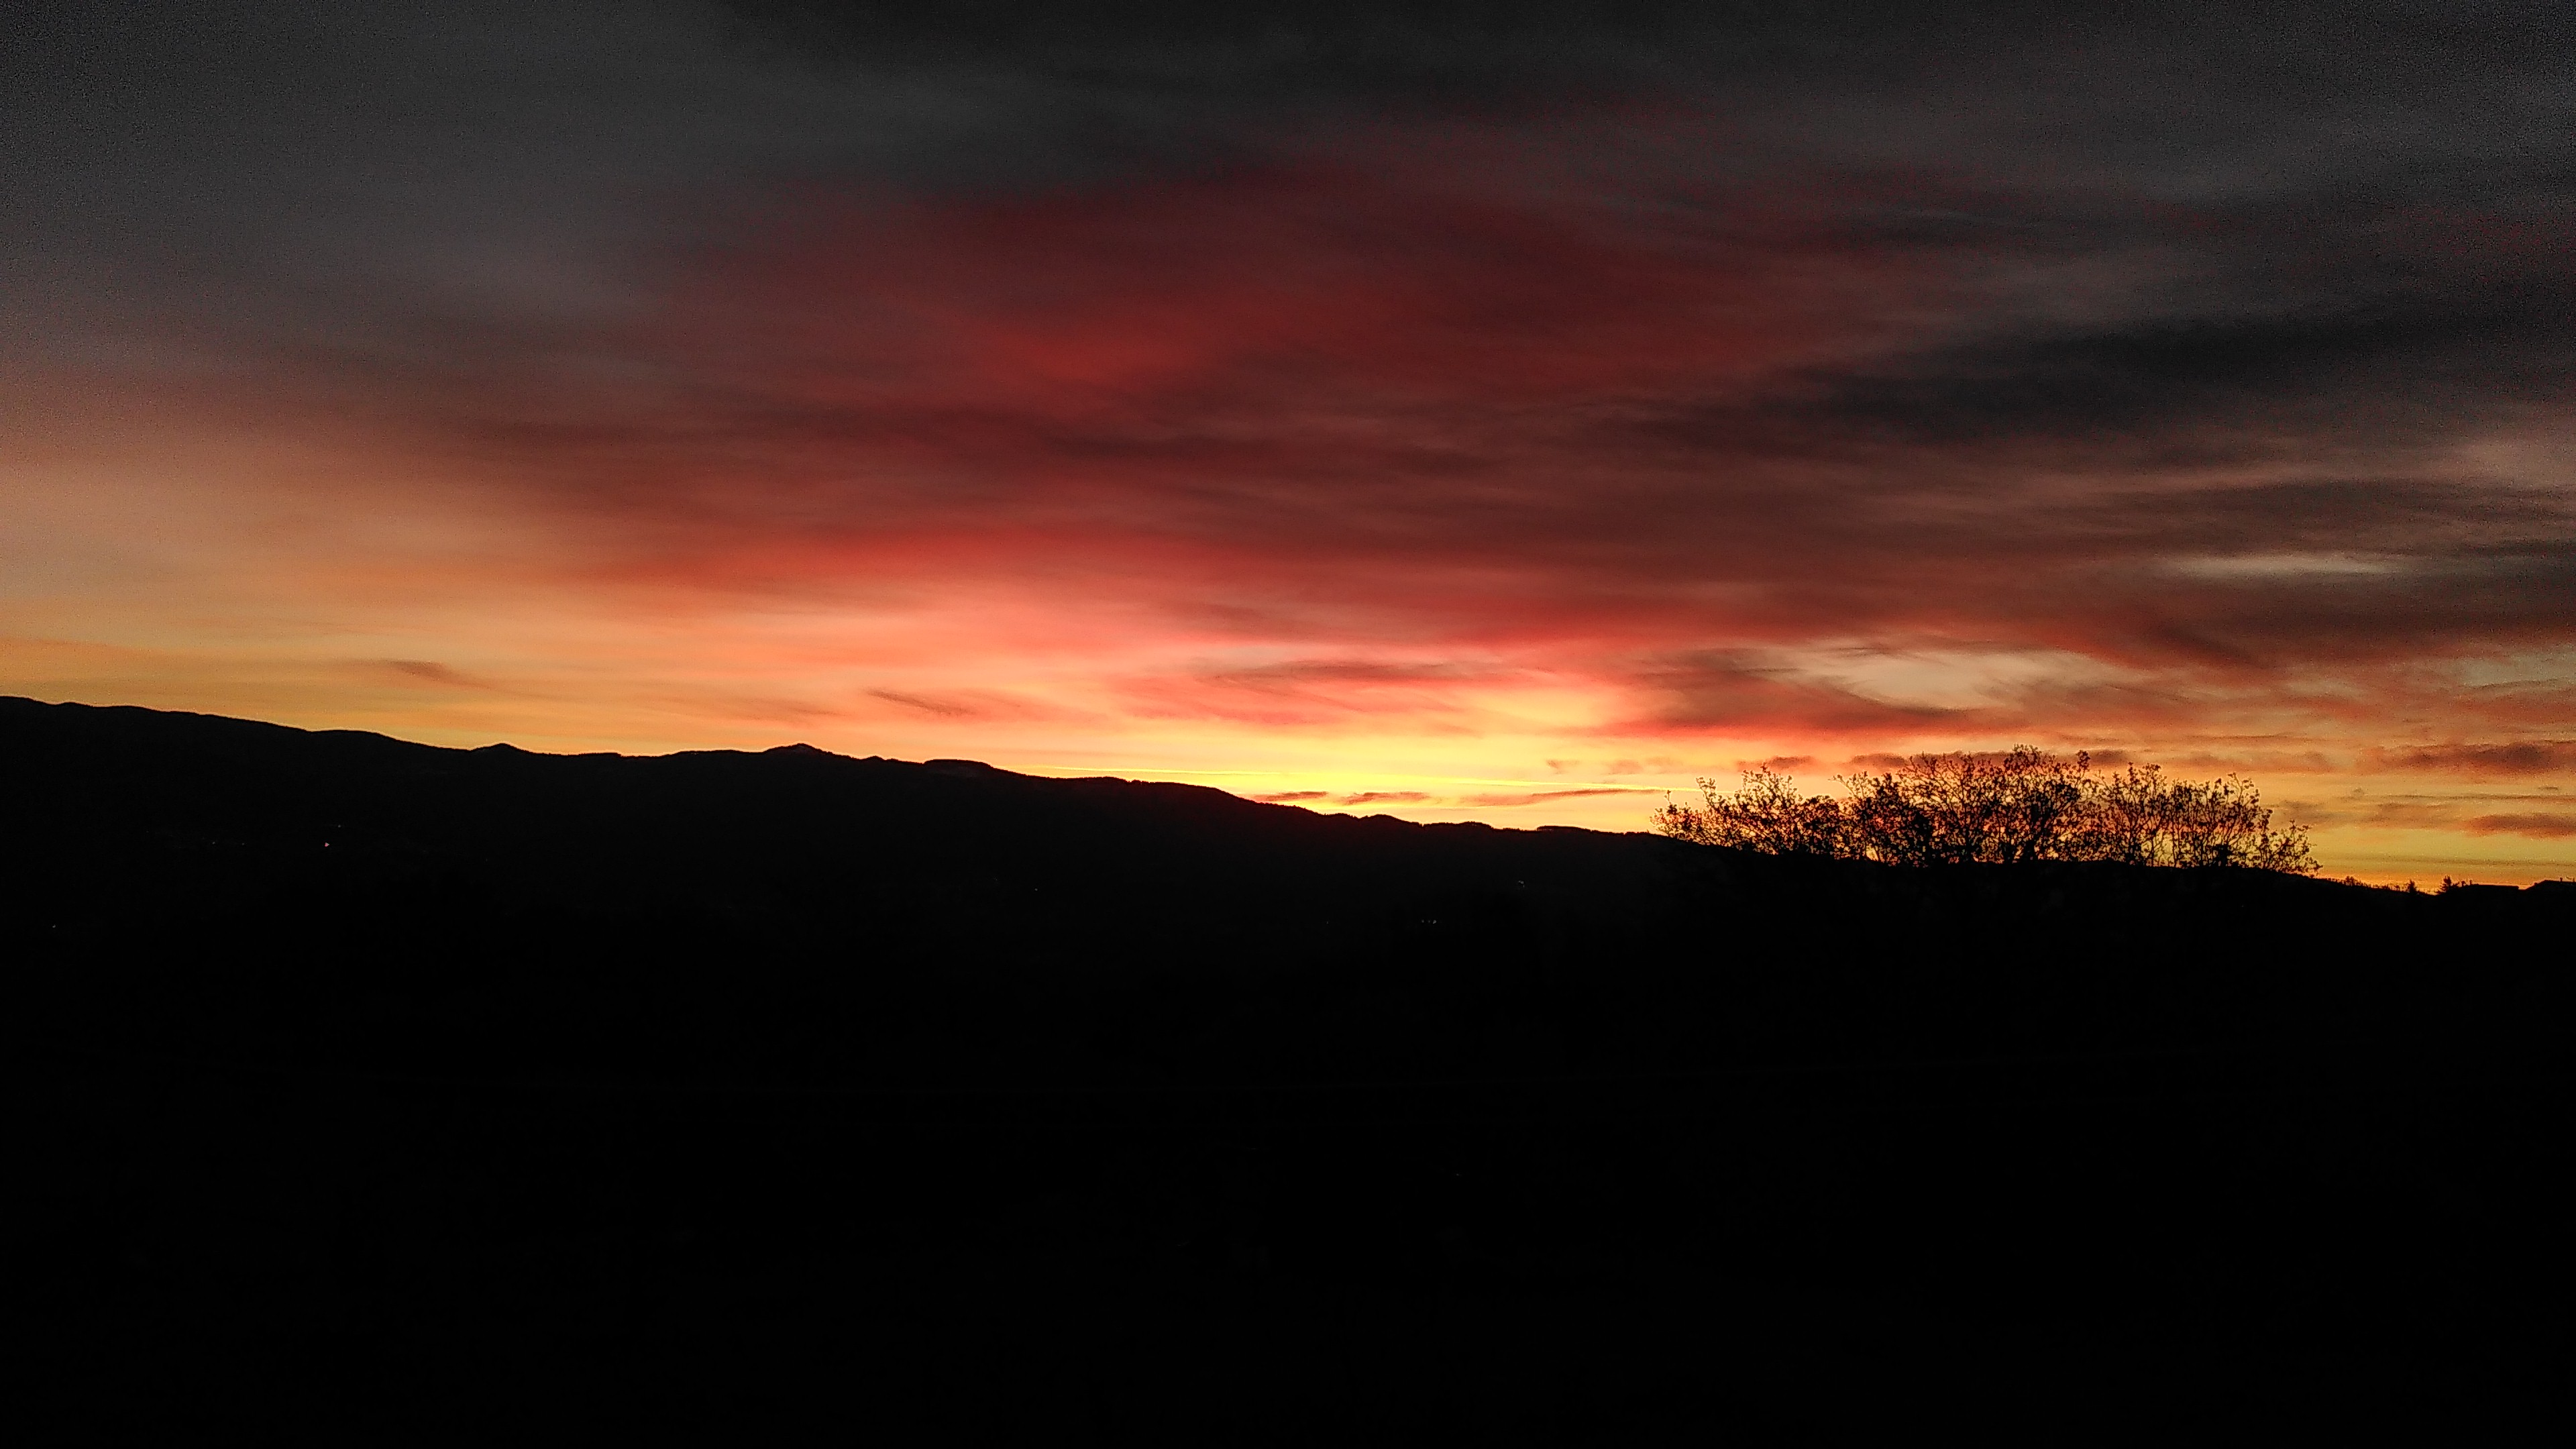
sky, cloud, natural landscape, afterglow, tree, red sky at morning, dusk, cumulus, landscape, heat, horizon, sunrise, Tints and shades, geological phenomenon, sunset, plant, astronomical object, dawn, event, meteorological phenomenon, grassland, darkness, sun, hill, celestial event, evening, night, silhouette, wildlife